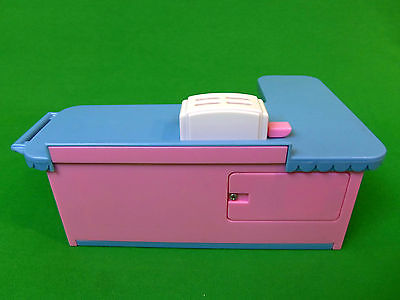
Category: toaster